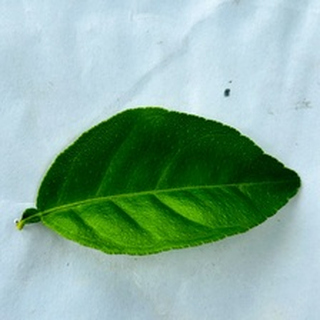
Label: healthy_lemon